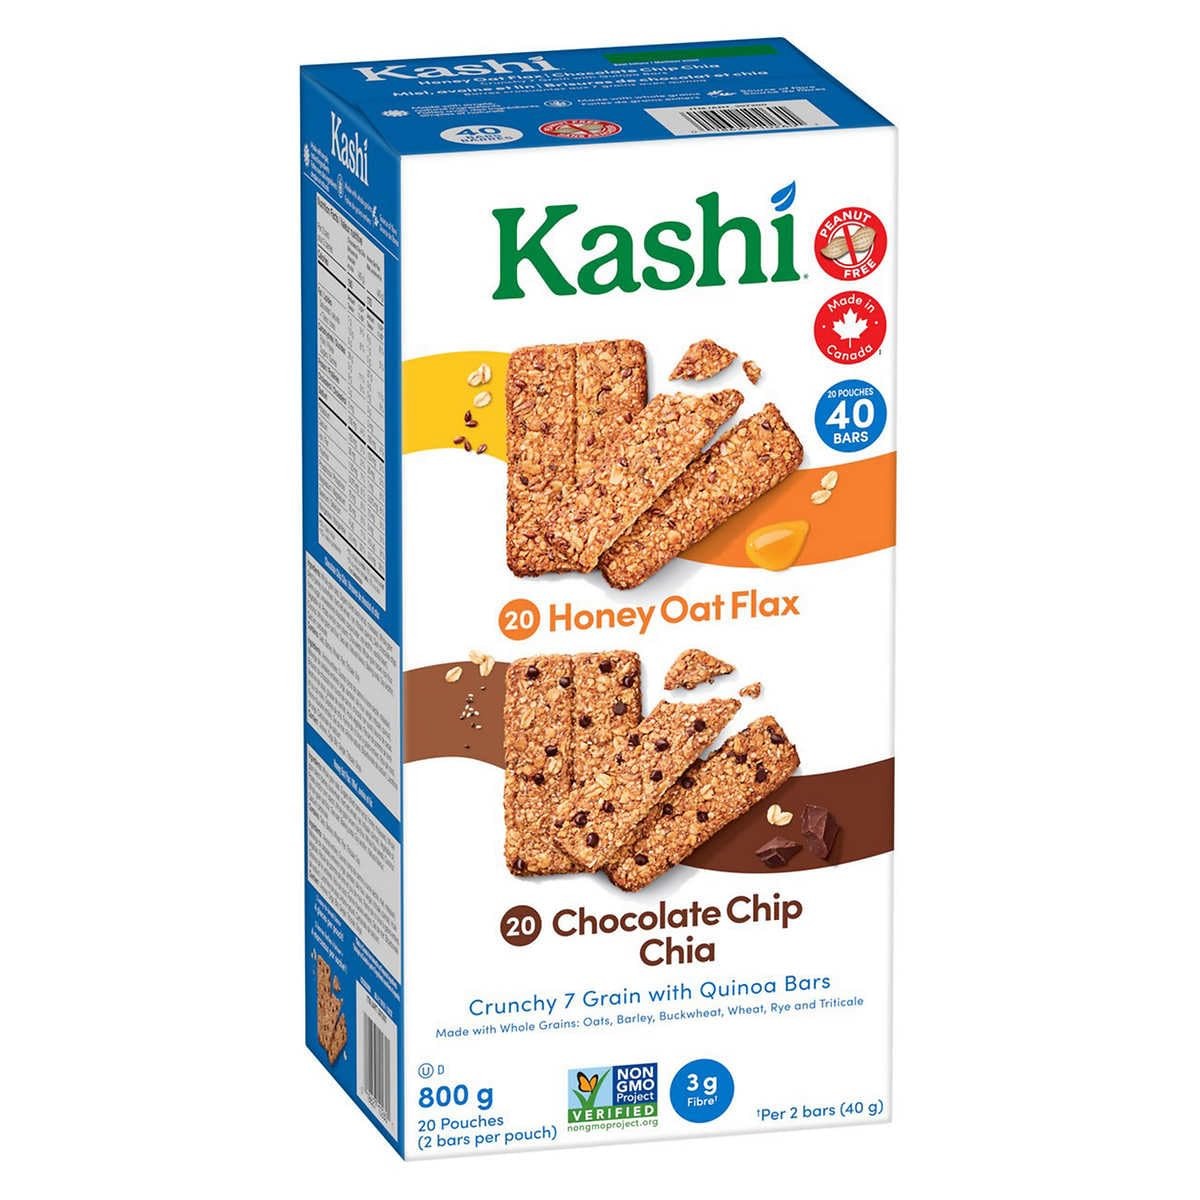
Item Name: KASHI Seven Grain with Quinoa Bars, 40 Count
Value: 28.2
Unit: Ounce

Price: 20.94